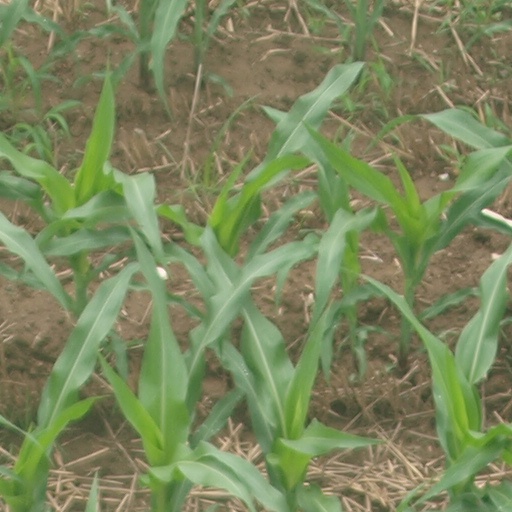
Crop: maize; corn